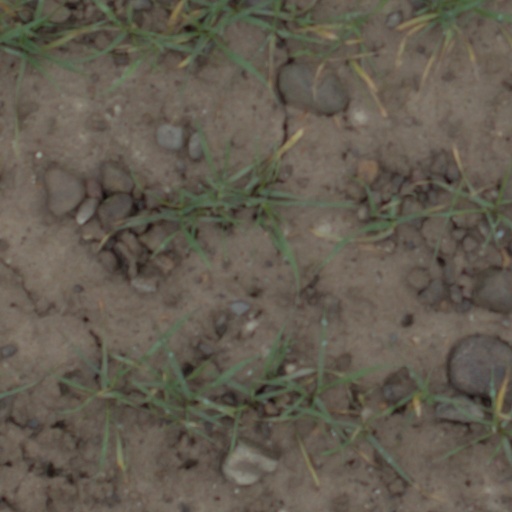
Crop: wheat